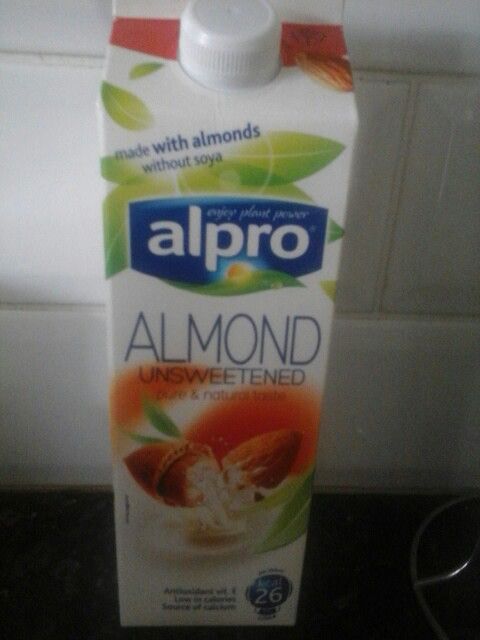
Waste category: cardboard